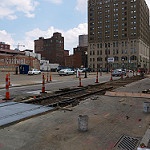
Scene: Outdoor